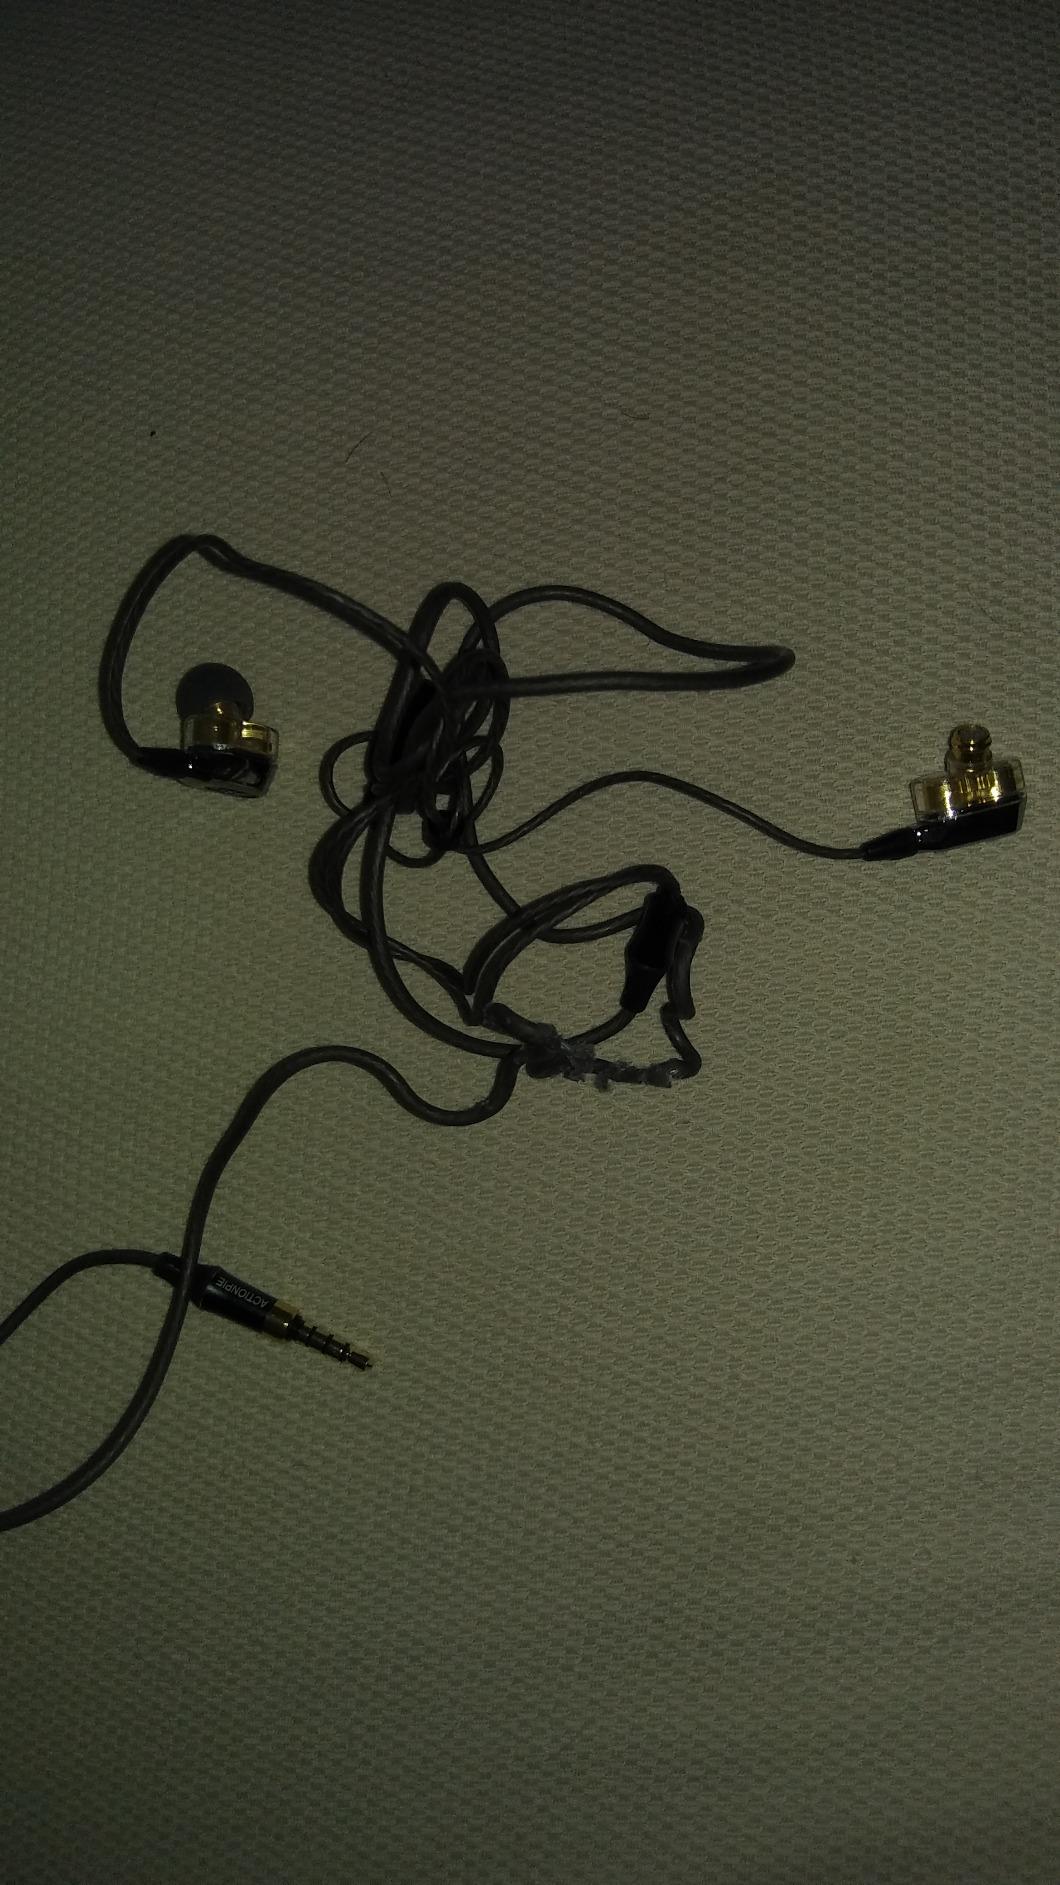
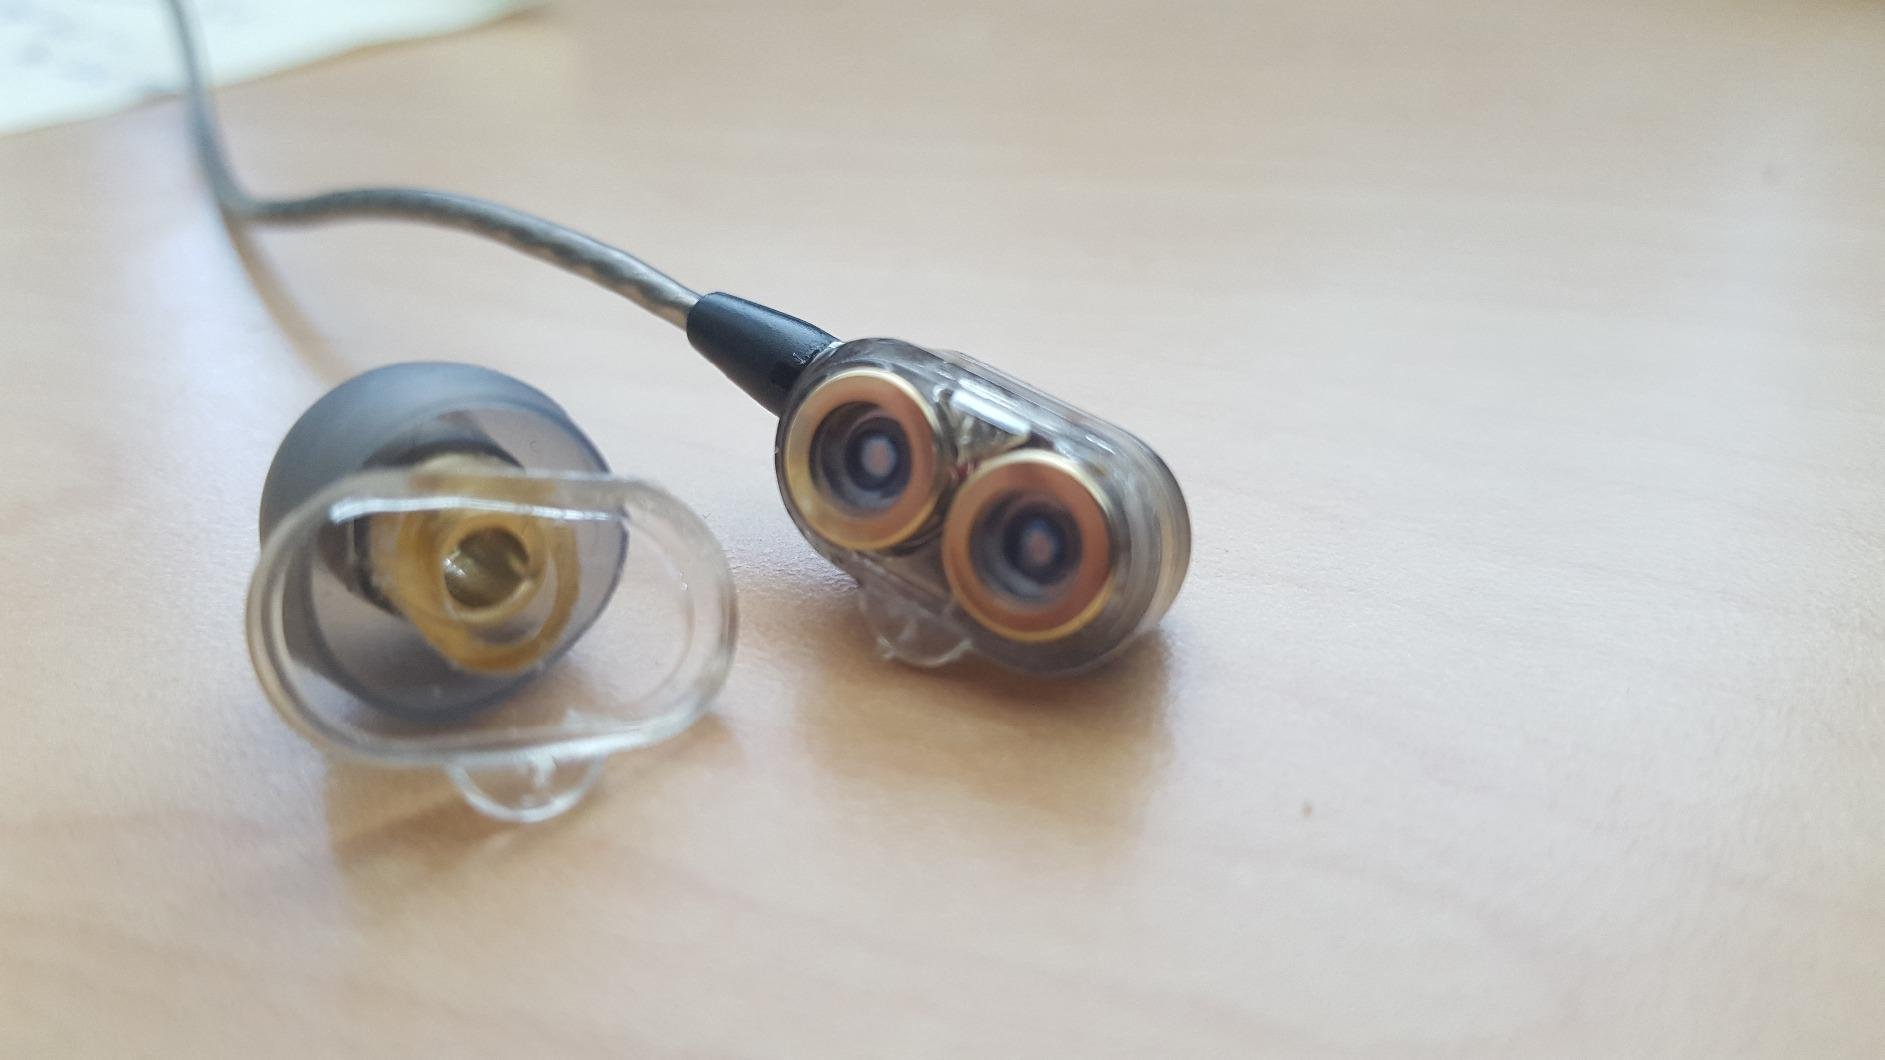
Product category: headphones
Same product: yes